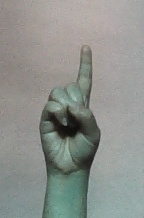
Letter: bb